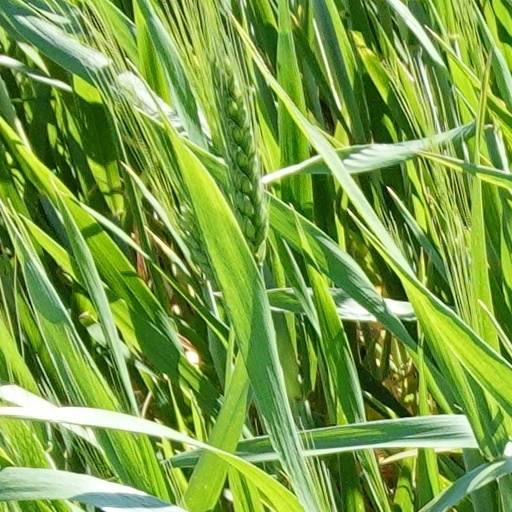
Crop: wheat